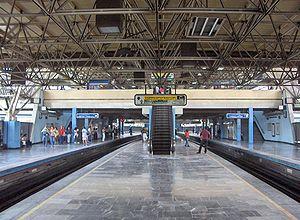
Chabacano est une station de correspondance entre les lignes 2, 8 et 9 du métro de Mexico. Il est situé au sud de Mexico, dans la délégation Cuauhtemoc.